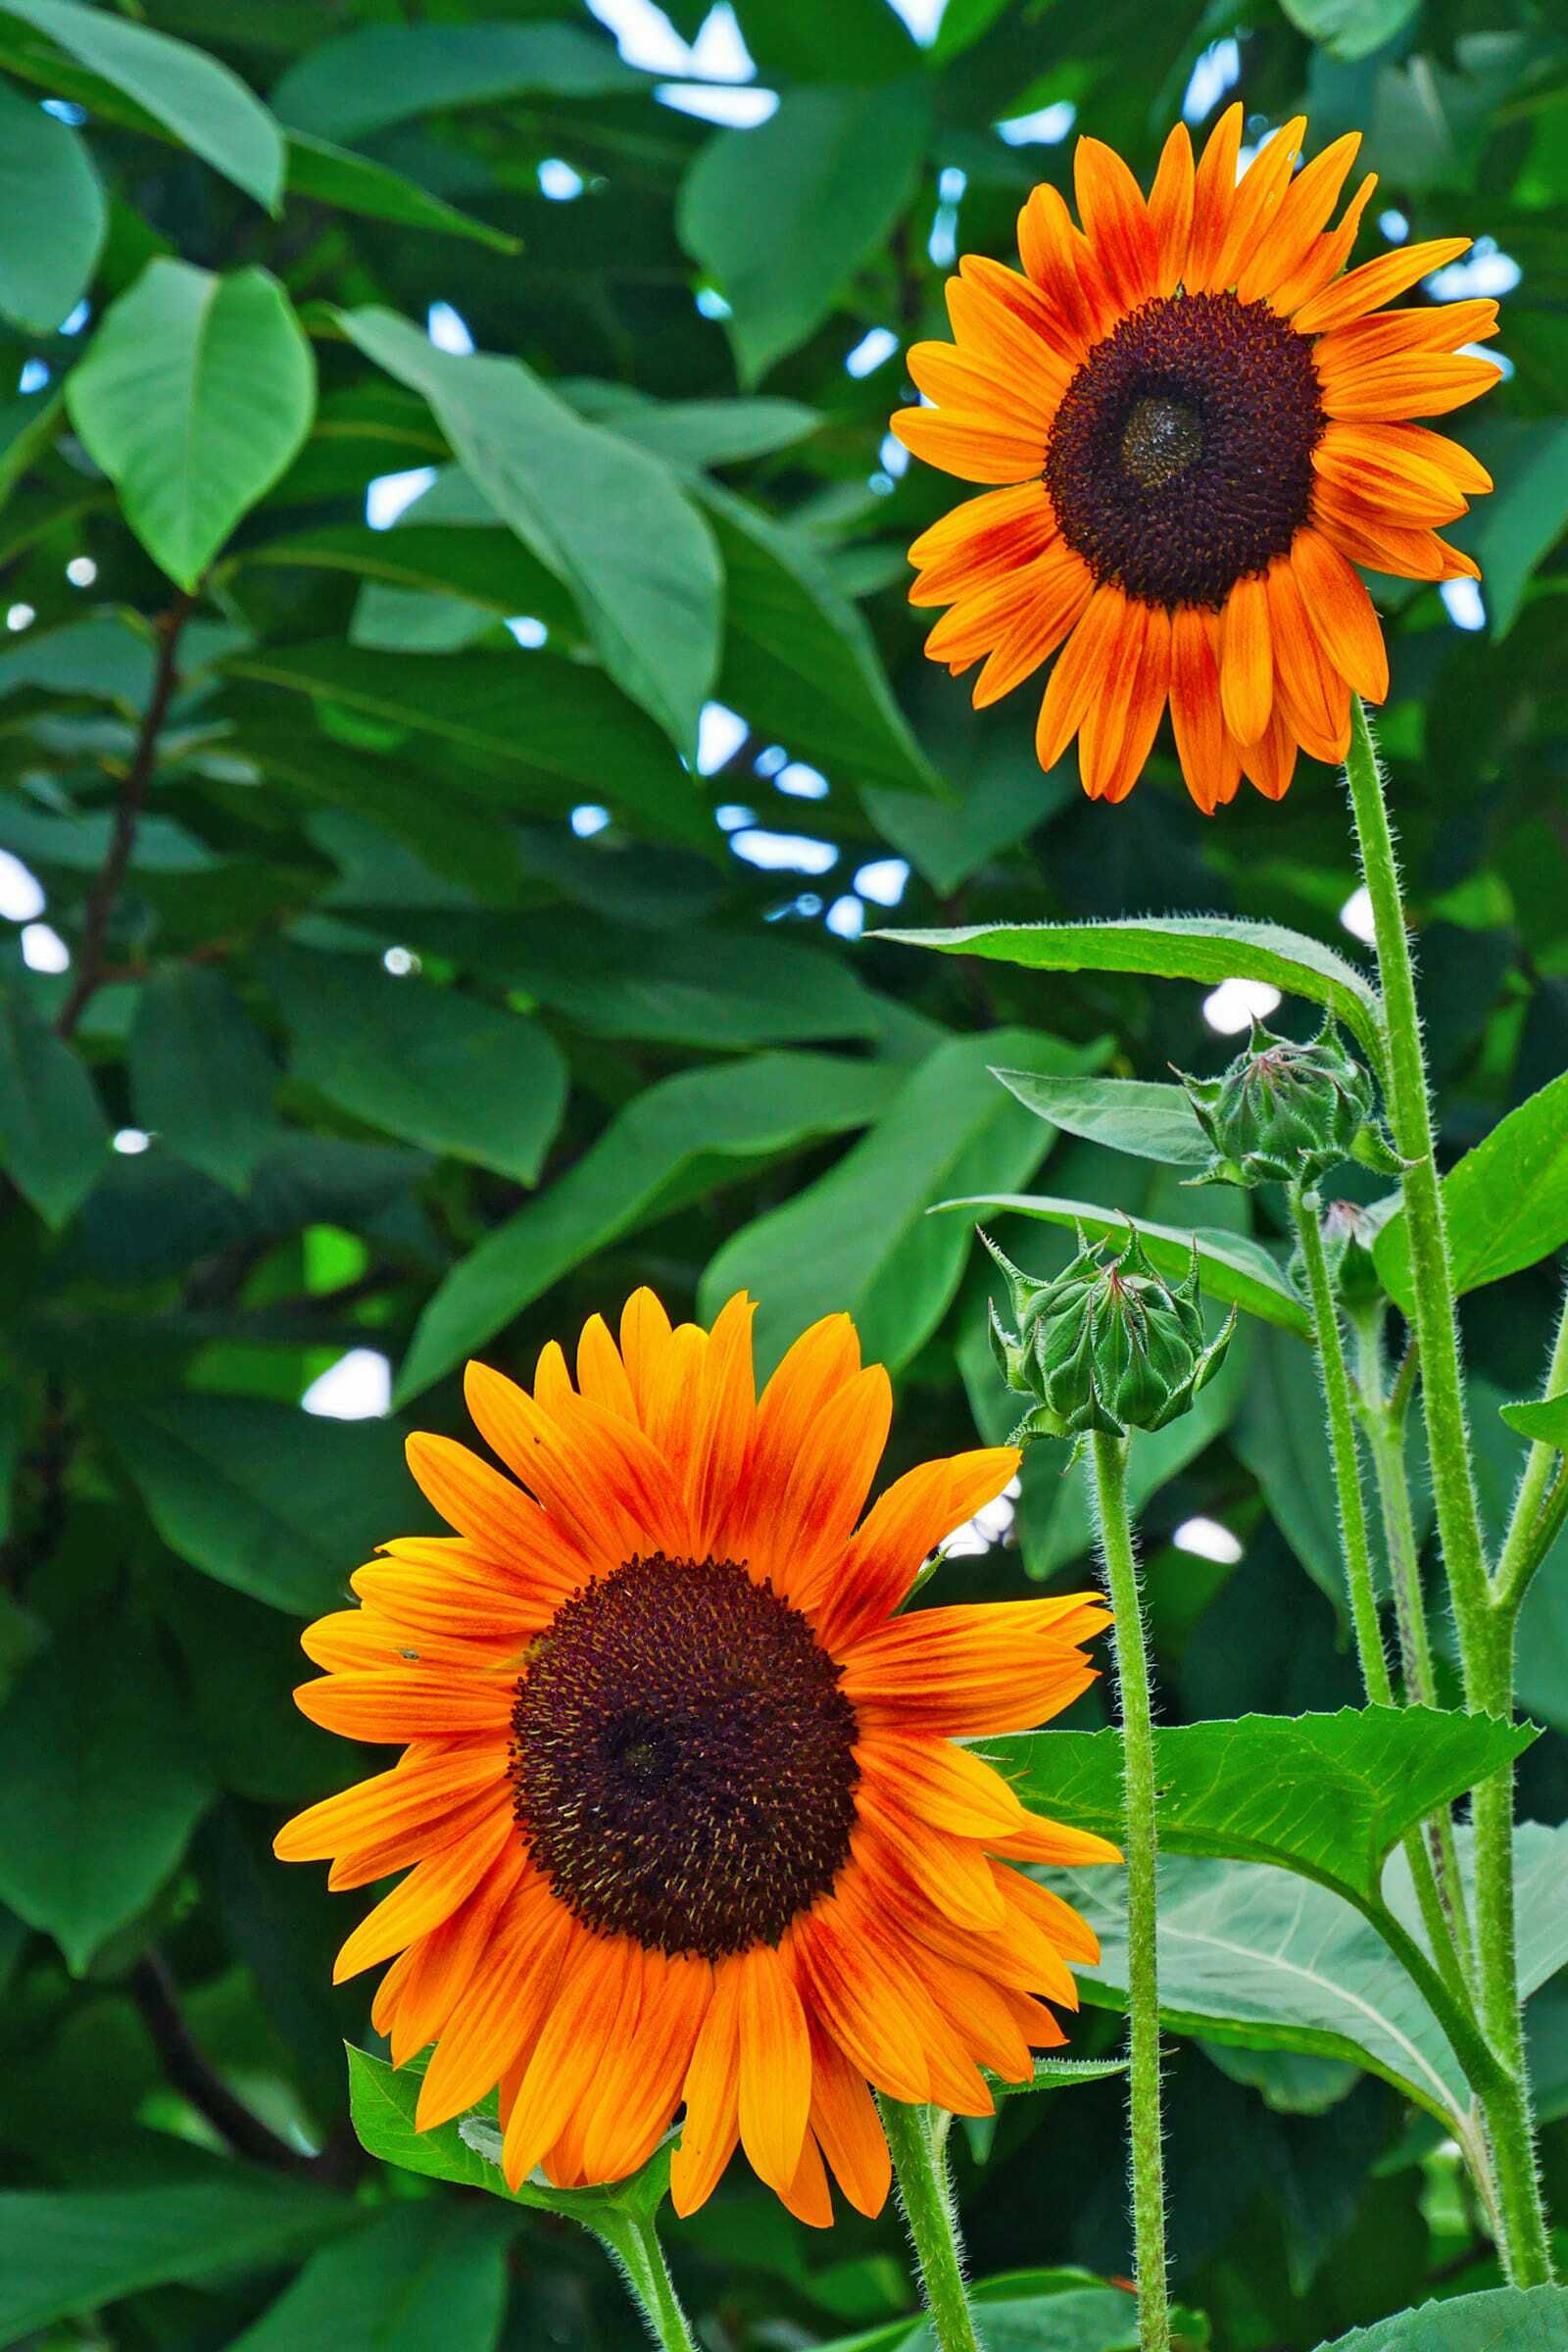
sun, flower, beautiful, natural, sunflower, flowering plant, plant, yellow, petal, leaf, botany, asterales, daisy family, wildflower, annual plant, black eyed susan, vegetarian food, plantation, sunflower seed, cuisine, perennial plant, herbaceous plant, pollen